Poles in Germany

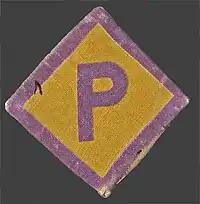
"P" badge introduced by Nazi Germany for Polish forced workers

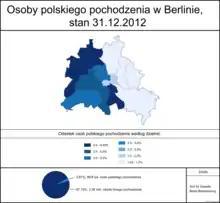
Map showing percentage of population who are of Polish origin in Berlin

Since the Partitions of Poland in 1772, 1793 and 1795 and Poland's partial incorporation into Prussia, a large Polish ethnic group existed inside Prussia's borders, especially in the new provinces of Posen and West Prussia. Prussia enacted anti-Polish policies aimed at the Germanisation of Poles, whereas Saxony maintained a friendly policy toward Poles, both already settled as well as refugees from partitioned Poland. At the turn of the 18th and 19th centuries, the largest centers of Poles in present-day Germany were Dresden and Berlin. In 1793, preparations for the Polish Kościuszko Uprising were initiated by Tadeusz Kościuszko in Dresden in response to the Second Partition of Poland. Many Poles fled to Saxony from the Russian Partition of Poland after unsuccessful Polish uprisings, including the artistic and political elite, such as composer Frédéric Chopin (1835 and 1836), war hero Józef Bem (1832) and writer Adam Mickiewicz (c.1829). Mickiewicz wrote one of his greatest works, "Dziady", Part III, in Dresden.